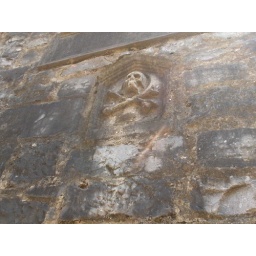
This skull and cross bones is below the Lynch windows as if to underline the gruesome story behind it.